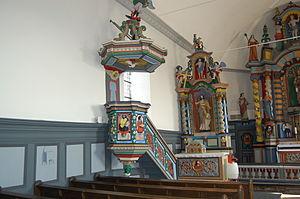
L’église Saint-Pierre est un édifice religieux catholique sis à Beho, dans l’Ardenne belge. Son clocher qui date du début du XIIe siècle est doté d’une galerie extérieure à mi-hauteur. La nef fut reconstruite en 1712.